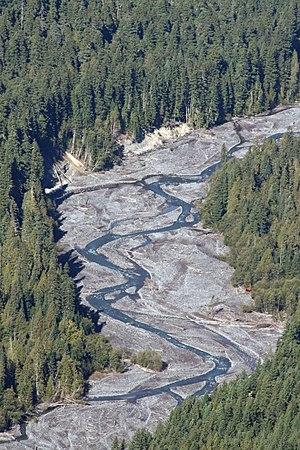
la White River présente des méandres qui évoluent avec le transport des matériaux arrachés par l'érosion. Ces méandres sont eux mêmes insérés dans une forme (lit majeur) plus large de méandres, trace fossile probable du cours d'eau quand il étai plus large. dans une forêt ici dominée par Abies amabilis
La rivière White est un cours d’eau de l’ouest de l’État de Washington au nord-ouest des États-Unis qui s’écoule sur les territoires des comtés de Pierce et de King. Longue de 120 km, elle prend sa source au niveau du mont Rainier avant de rejoindre le fleuve Puyallup. Ce dernier se dirige vers l’ouest pour se déverser finalement dans le Puget Sound, un bras de mer de l’océan Pacifique.
La dynamique fluviale, ou géodynamique fluviale, étudie l'évolution géomorphologique des cours d'eau. Elle est pluridisciplinaire, empruntant des éléments de méthode et de diagnostic à la géographie physique, à la géologie, à la sédimentologie, à l'hydraulique, à l’hydrologie, à la biologie et à l'écologie fluviale.
Un méandre, qui doit son nom à un fleuve de Turquie, est une sinuosité très prononcée du cours d'un fleuve ou rivière, qui se produit naturellement lorsque le courant est suffisant pour éroder les berges en présence de matériaux plus résistants, d'embâcles ou de barrages de castors. Le début de sinuosités naturelles est accentué par la force centrifuge qui exerce une pression sur la partie extérieure de la courbe. Sa courbure est essentiellement due à une faible pente.